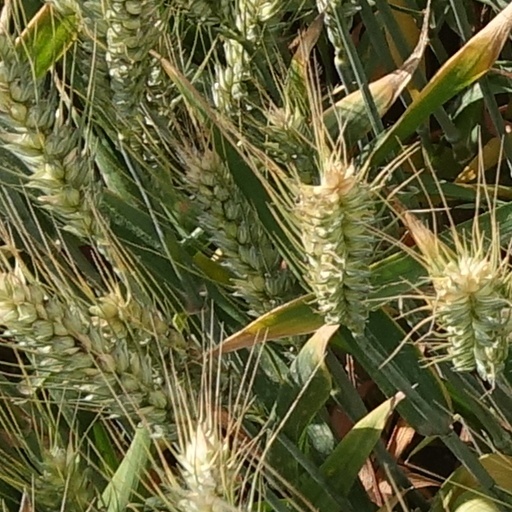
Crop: wheat